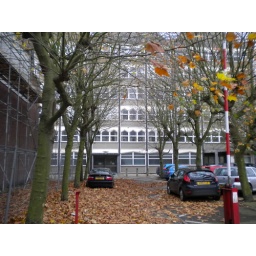
This empty and decaying building and many leaves in its front car park.